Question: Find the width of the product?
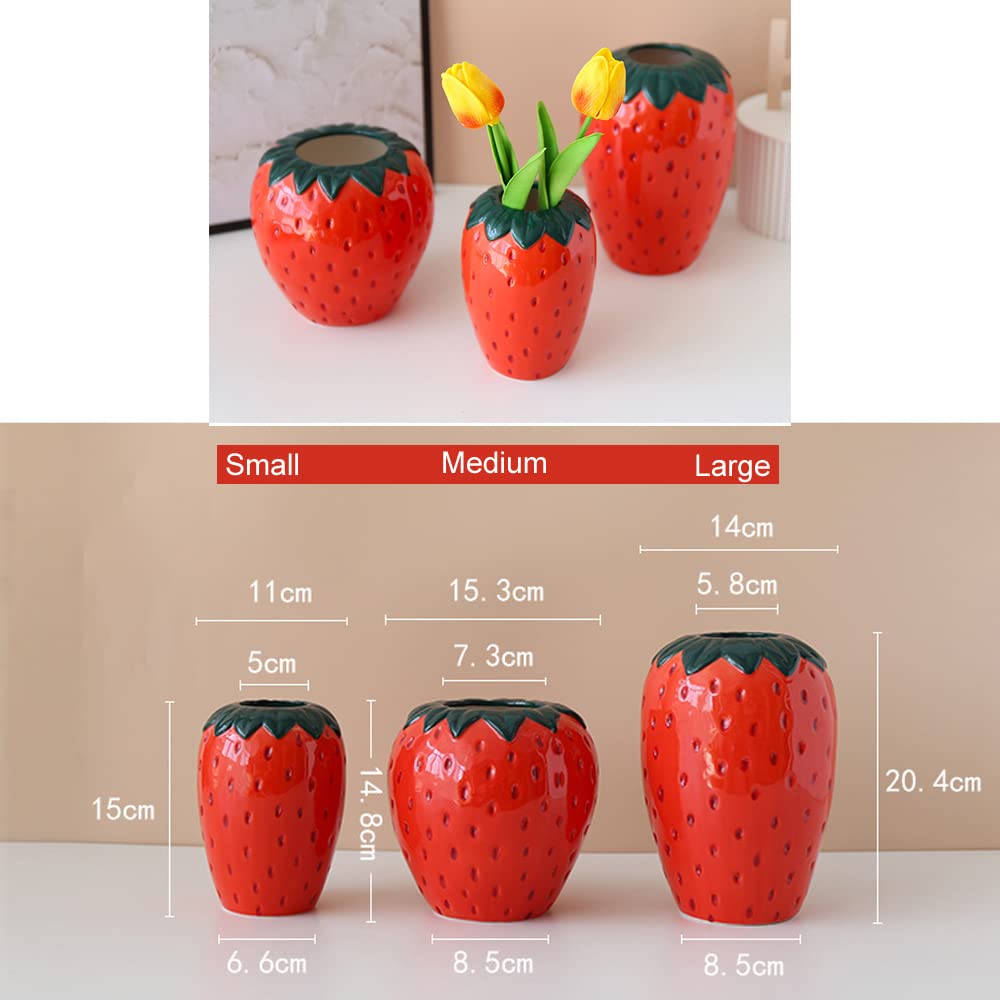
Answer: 14.0 centimetre